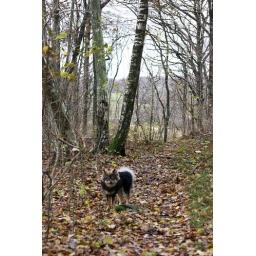
Small dog in the big forest